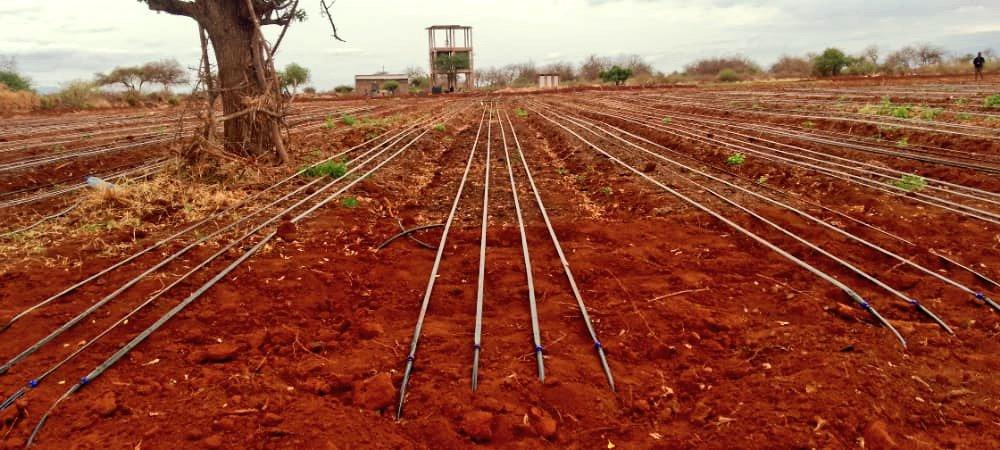
Shamba linaonekana limepaliliwa vizuri na lina udongo mwekundu unaoashiria rotuba. Kuna mifumo ya mabomba ya umwagiliaji iliyonyooka katika mistari. Upande wa kushoto kuna mti mkubwa ambao haujaondolewa wakati wa kuandaa shamba. Mandhari yanaonyesha eneo la mashambani kame au la jangwa.